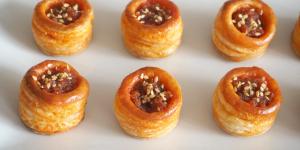
hojaldre relleno salado